Toby J. Heytens

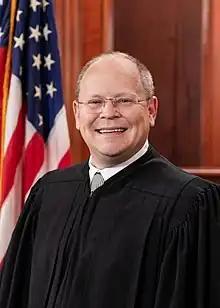
Judge Heytens in 2022

Toby Jay Heytens (born December 24, 1975) is an American attorney and law professor who is a United States circuit judge of the United States Court of Appeals for the Fourth Circuit. He served as the solicitor general of Virginia from 2018 to 2021.